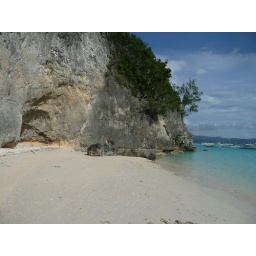
Our ledge path around the mountain to get to the main beach